Henry Bohlen

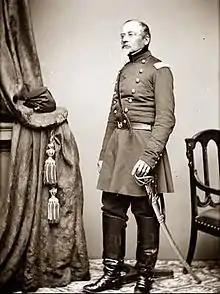
Brig. Gen. Henry Bohlen

Henry Bohlen (October 22, 1810 – August 22, 1862) was a German-American Union Brigadier General of the American Civil War. Before becoming the first foreign-born Union general in the Civil War, he fought in the Mexican-American War (on the U.S. side), and in the Crimean War (on the French side).